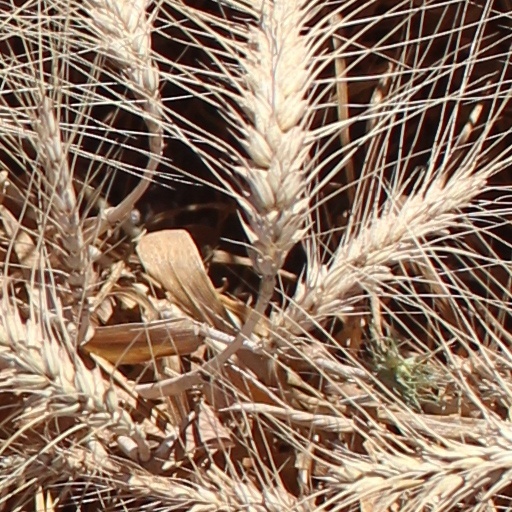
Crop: wheat